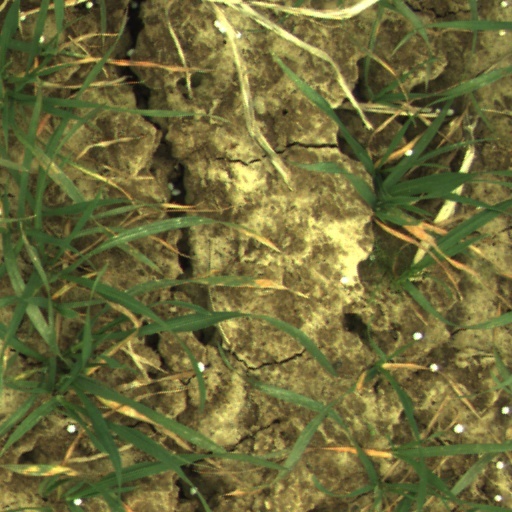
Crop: wheat